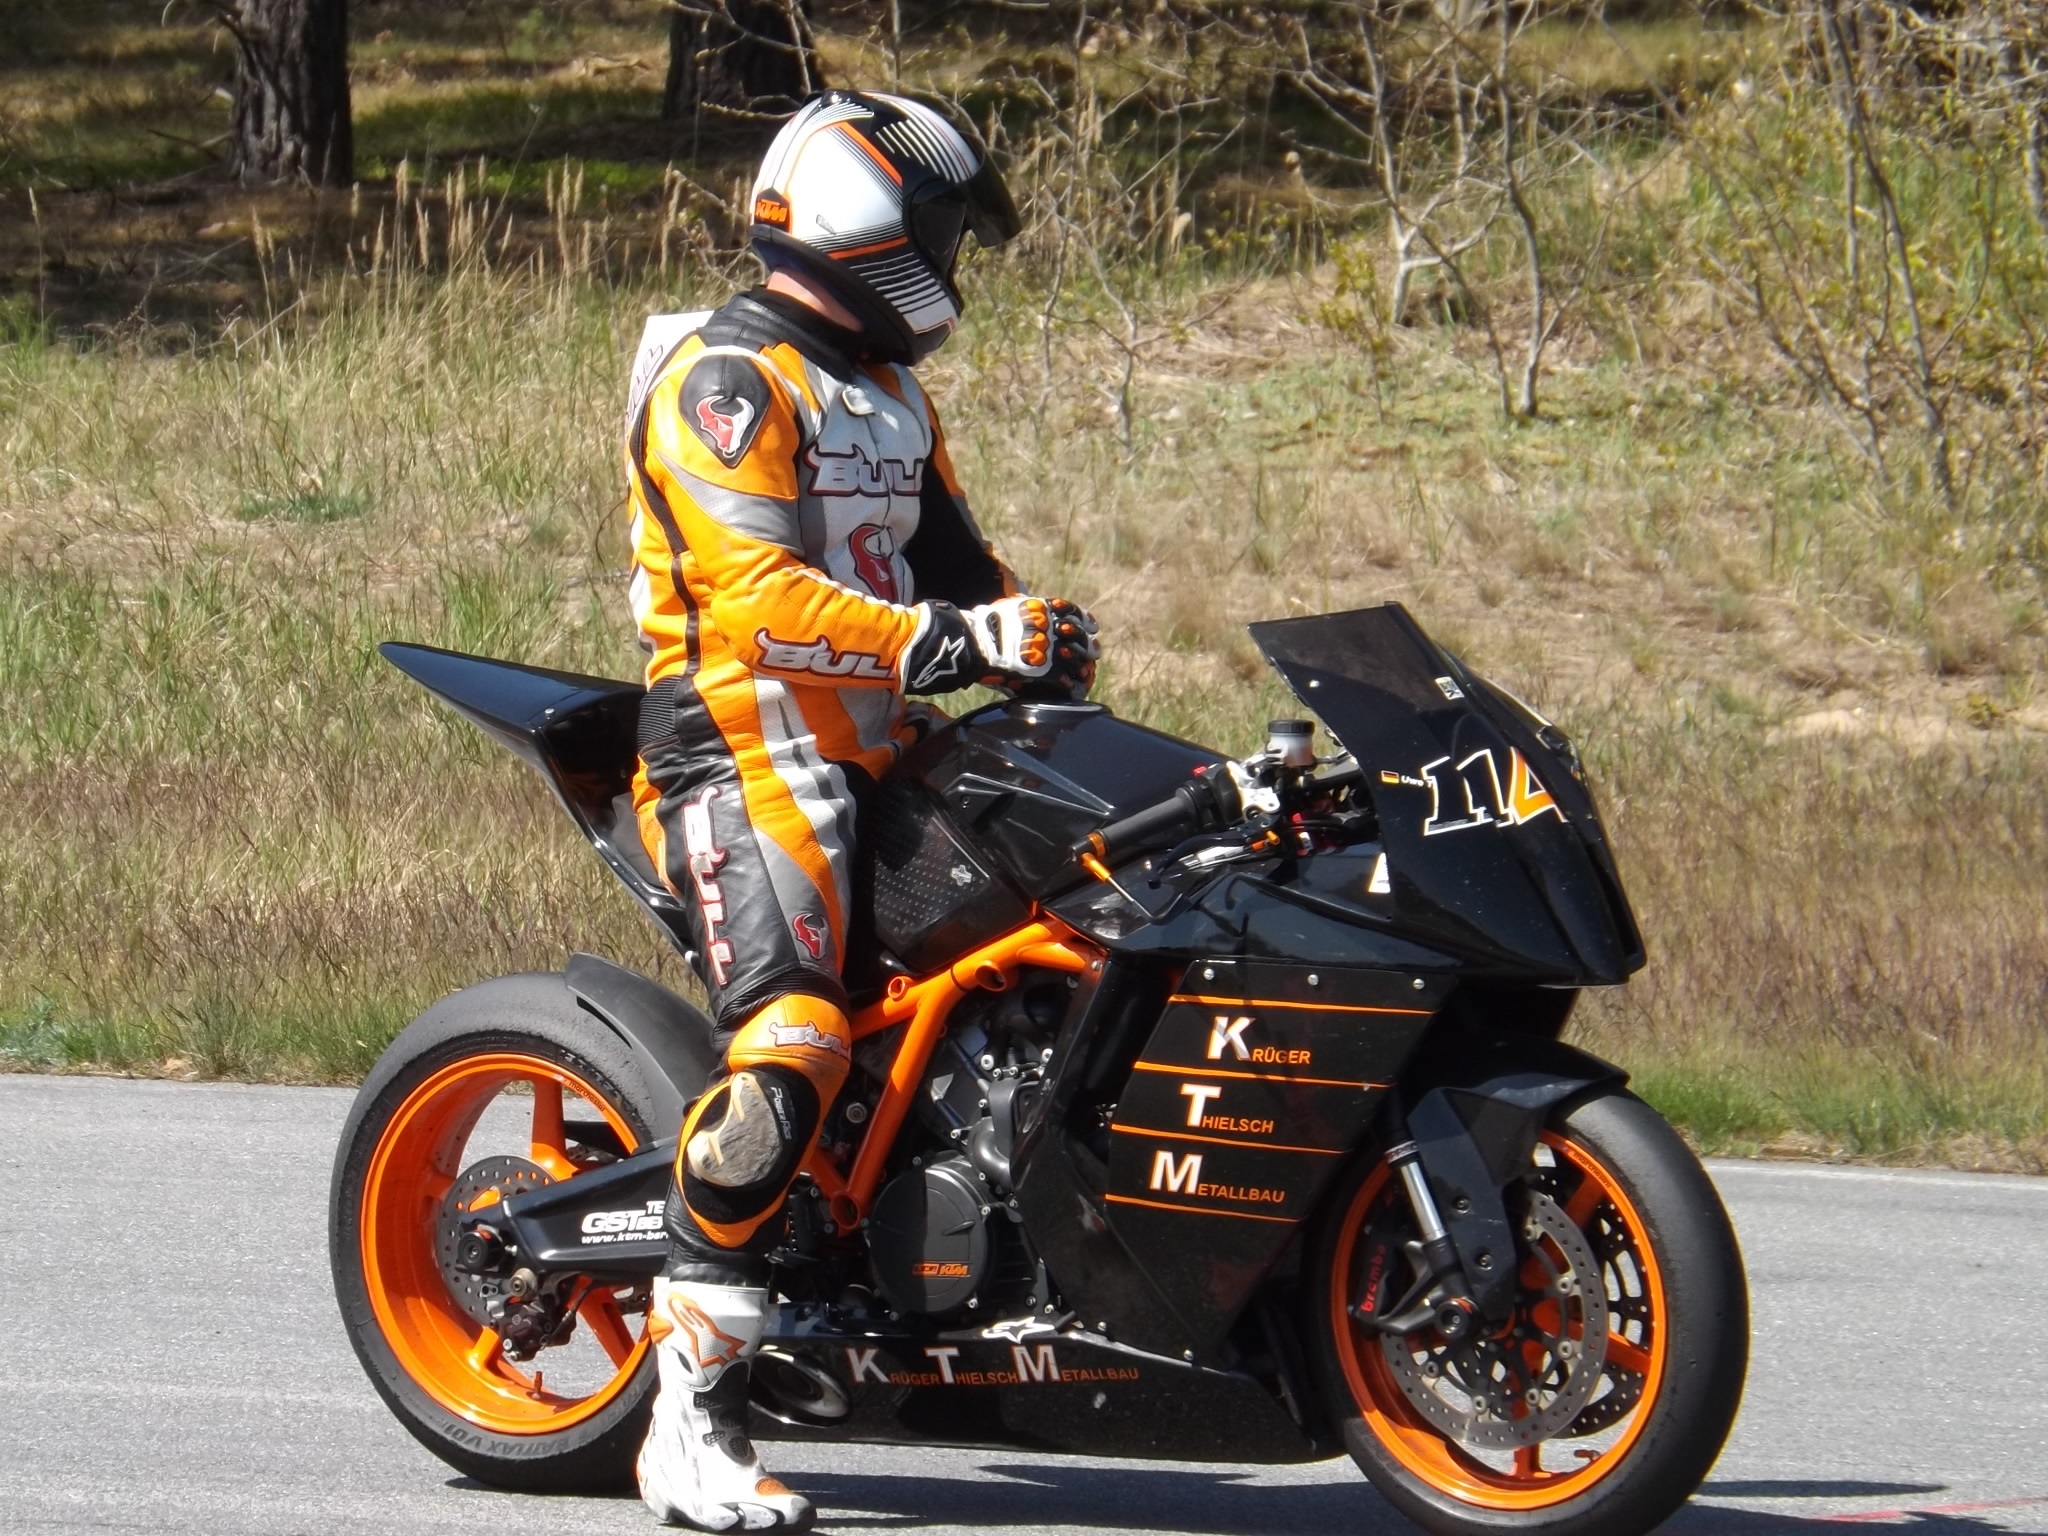
car, vehicle, motorcycle, racing, motorsport, motorcycling, big d lln, race car driver, motor bike, land vehicle, motorcycle racing, road racing, automobile make, stunt performer, supermoto